Total Drama: Revenge of the Island

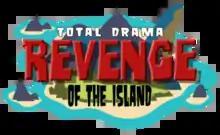
The "Total Drama: Revenge of the Island" logo.

Total Drama: Revenge of the Island (also called TDROTI or TDRI for short) is the fourth season of "Total Drama". The series' extension was commissioned by Teletoon from the producers, Fresh TV. It is a sequel to "Total Drama Island", "Total Drama Action", and "Total Drama World Tour" and is a parody of reality TV shows, with this season taking the contestants back to Camp Wawanakwa (the original setting of the first season), only this time the island is radioactive. Previous contestants from past seasons no longer compete in "Total Drama: Revenge of the Island" since this season features an entire new cast. The thirteen new contestants who are introduced in here are Anne Maria, B, Brick, Cameron, Dakota, Dawn, Jo, Lightning, Mike, Sam, Scott, Staci, and Zoey. This season has new friendships, new rivalries, and new relationships. However, the season is only half the length of any previous seasons, with just 13 episodes. The season introduced the new cast to what previous contestants have gone through before and prepared them for "Total Drama All-Stars". Such a change occurred again in "Total Drama: Pahkitew Island".